Flamethrower

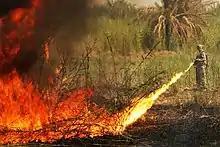
A sergeant of the 66th Engineers torching brush with a flamethrower in Iraq in 2008

Japan used man-portable flamethrowers to clear fortified positions, in the Battle of Wake Island, Corregidor, Battle of the Tenaru on Guadalcanal and Battle of Milne Bay.